Major Players

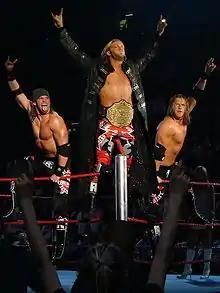
Hawkins and Ryder posing with Edge before the match

At Armageddon, the Major Brothers dressed as Edge and interfered in the World Heavyweight Championship match, taking bumps in Edge's place to help him win the title and thus turning heel for the first time in their WWE career. On December 21, 2007, the Major Brothers were revealed as an acquaintance to Edge and his lover, "SmackDown" General Manager Vickie Guerrero. The Major Brothers were repackaged and renamed, as Brett Major's name was changed to "Zack Ryder" and Brian Major to "Curt Hawkins". Occasionally teaming with their mentor Edge and/or their "La Familia" associate Chavo Guerrero on "SmackDown", they even went on to be featured in the main event on multiple occasions. With this new gimmick, they were sometimes referred as "The Rated-R Entourage" by commentator Michael Cole. They also dropped the short trunks the team wore as the Major Brothers and started wearing long tights identical to Edge's tights. To differentiate between the two, Hawkins wore his hair in a ponytail. Later on, the team updated their attires, with Ryder debuting tights with new designs while Hawkins switched back to short trunks with new designs, and they began wearing sunglasses and a hoodie, respectively, to the ring.